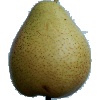
Label: Pear Forelle 1